Angel in a Taxi

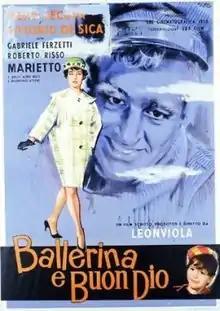

Angel in a Taxi is a 1958 Italian film. It stars Gabriele Ferzetti and Vera Tschechowa.